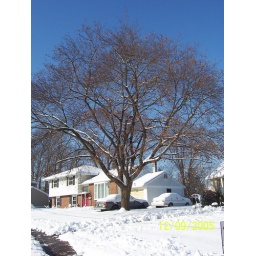
The tree at my house in the first big snow fall of Winter 2005